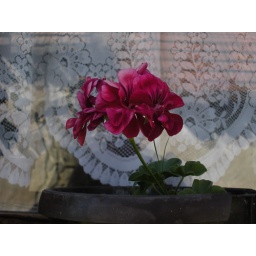
beautiful flower in front of a window